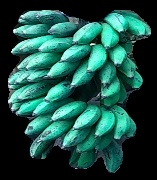
Variety: rasbale
Grade: grade3